MV Mairangi Bay

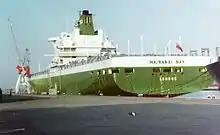
MV "Mairagni Bay"

MV "Mairangi Bay" was launched on 9 January 1978 and completed for OCL on 28 April 1978. The ship was one of two identical sisters built by Bremer Vulkan shipyard in West Germany, the other being the . A third ship - the New Zealand Pacific - operated by The New Zealand Shipping Corporation, was save in minor details, identical to the two Bay ships. Owner OCL was to later become P&O Containers, which itself merged with Nedlloyd Lines to become P&O Nedlloyd. "Mairangi Bay" operated for all three entities, mainly on the United Kingdom/Europe to Australia/New Zealand route.